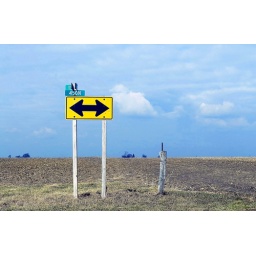
Just another road sign with bullet holes in it.